Administrative law in Singapore

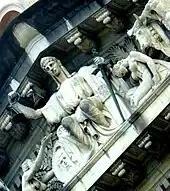
A depiction of Justice in Rodolfo Nolli's sculpture "Allegory of Justice" on the tympanum of the Old Supreme Court Building. The twin elements of natural justice are the rule against bias ("nemo iudex in causa sua") and fair hearing ("audi alteram partem").

In Singapore, a broad approach has been taken towards the determination of whether a decision-maker has exercised its power for an improper purpose. In "Public Prosecutor v. Pillay M.M." (1977), the respondent was charged for having driven his car into a restricted zone established under the Singapore Area Licensing Scheme without having paid the requisite fee for doing so, contrary to the Motor Vehicles (Restricted Zone and Area Licences) Rules 1975 which had been issued by the Minister for Communications pursuant to the Road Traffic Act.